Oca (structure)

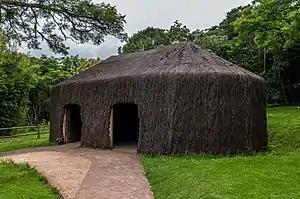
Kamaiurá oca

Oca is the name given to the typical Brazilian indigenous housing. The term comes from the Tupi-Guarani language family.